Elettaria cardamomum

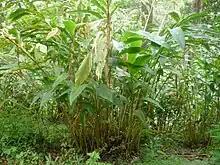
Cardamom plant

Recently, a few planters isolated high-yielding plants and started multiplying them on a large scale. The most popular high-yielding variety is 'Njallani', which is a unique high-yielding cardamom variety developed by an Indian farmer, Sebastian Joseph, at Kattappana in the South Indian state of Kerala. K. J. Baby of Idukki District, Kerala, has developed a purely white-flowered variety of Vazhuka type green cardamom having higher yield than 'Njallani'. The variety has high adaptability to different shade conditions and can also be grown in waterlogged areas.